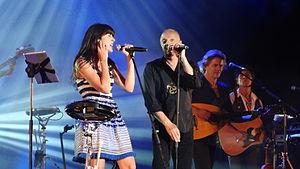
Nolwenn Leroy et Alan Stivell en concert à la Foire aux Vins de Colmar en août 2012
Tri martolod est une chanson traditionnelle bretonne, rendue célèbre par l'interprétation, l'arrangement et les enregistrements faits par Alan Stivell.
Alan Stivell a toujours alterné ses prestations entre Bretagne, France, Europe et à l'international. Sa pratique des langues bretonne, française et anglaise, son niveau musical et sa diversité d'approches lui permettent d'accéder à une reconnaissance à la fois locale et mondiale. En effet, ses racines bretonnes et celtiques et la modernité de sa musique, assez proche de celle des anglo-celtes, lui permettent de toucher le public étranger plus facilement que la plupart des chanteurs ou groupes francophones.
La foire aux vins d'Alsace est une manifestation qui se tient chaque année durant 10 jours autour du 15 août au Parc des Expositions de Colmar mêlant foire commerciale, vitrine des vins d'Alsace et festival musical éclectique.